Kazan Metro

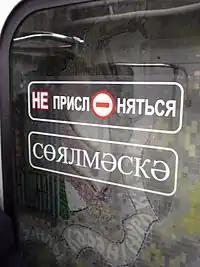
Bilingual signs on the doors of train "Do not lean on door"

Luckily for Kazan, throughout the 1990s, the status of it being the most visible autonomous capital reinforced its position; enough for the Federal government to issue a review of the project in 1995 and authorising the construction. The most prominent deadline was the city's millennium anniversary in 2005. After securing financing and training, the first stone was laid on 27 August 1997.